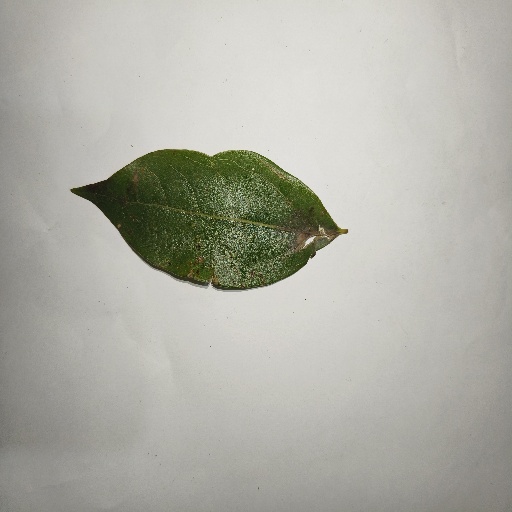
Species: Camphor
Leaf condition: Shot Hole